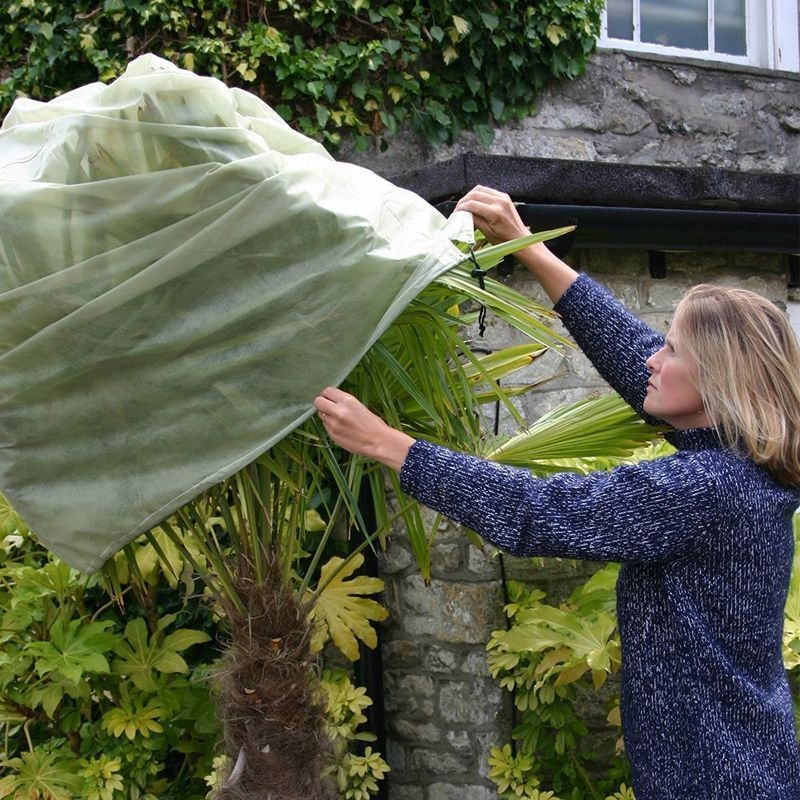
Haxnicks 2 Pack Large Fleece Jackets Frost Protection
2 Pack Large Easy Fleece Jackets are high performance plant protection jackets, manufactured with heavy duty (35gsm) polypropylene fleece. Ideal for protecting plants from frost, weather and pests. The protective jackets allow sunlight, air and moisture filter through to maintain your plants healthy growth. The easy to use integral drawstring enables you to secure the jacket in position around hanging baskets and garden pots, as well as those plants in your garden borders. Light natural moss green colour to blend in with your plants surroundings. The fleece jackets can also be used to protect empty terracotta pots from winter frosts. Approximate dimensions: Large - W120cm x H180cm. As designs change from time to time, occasionally the packaging may vary slightly.
Brand: Haxnicks
Category: Home & Garden > Lawn & Garden > Gardening > Gardening Accessories